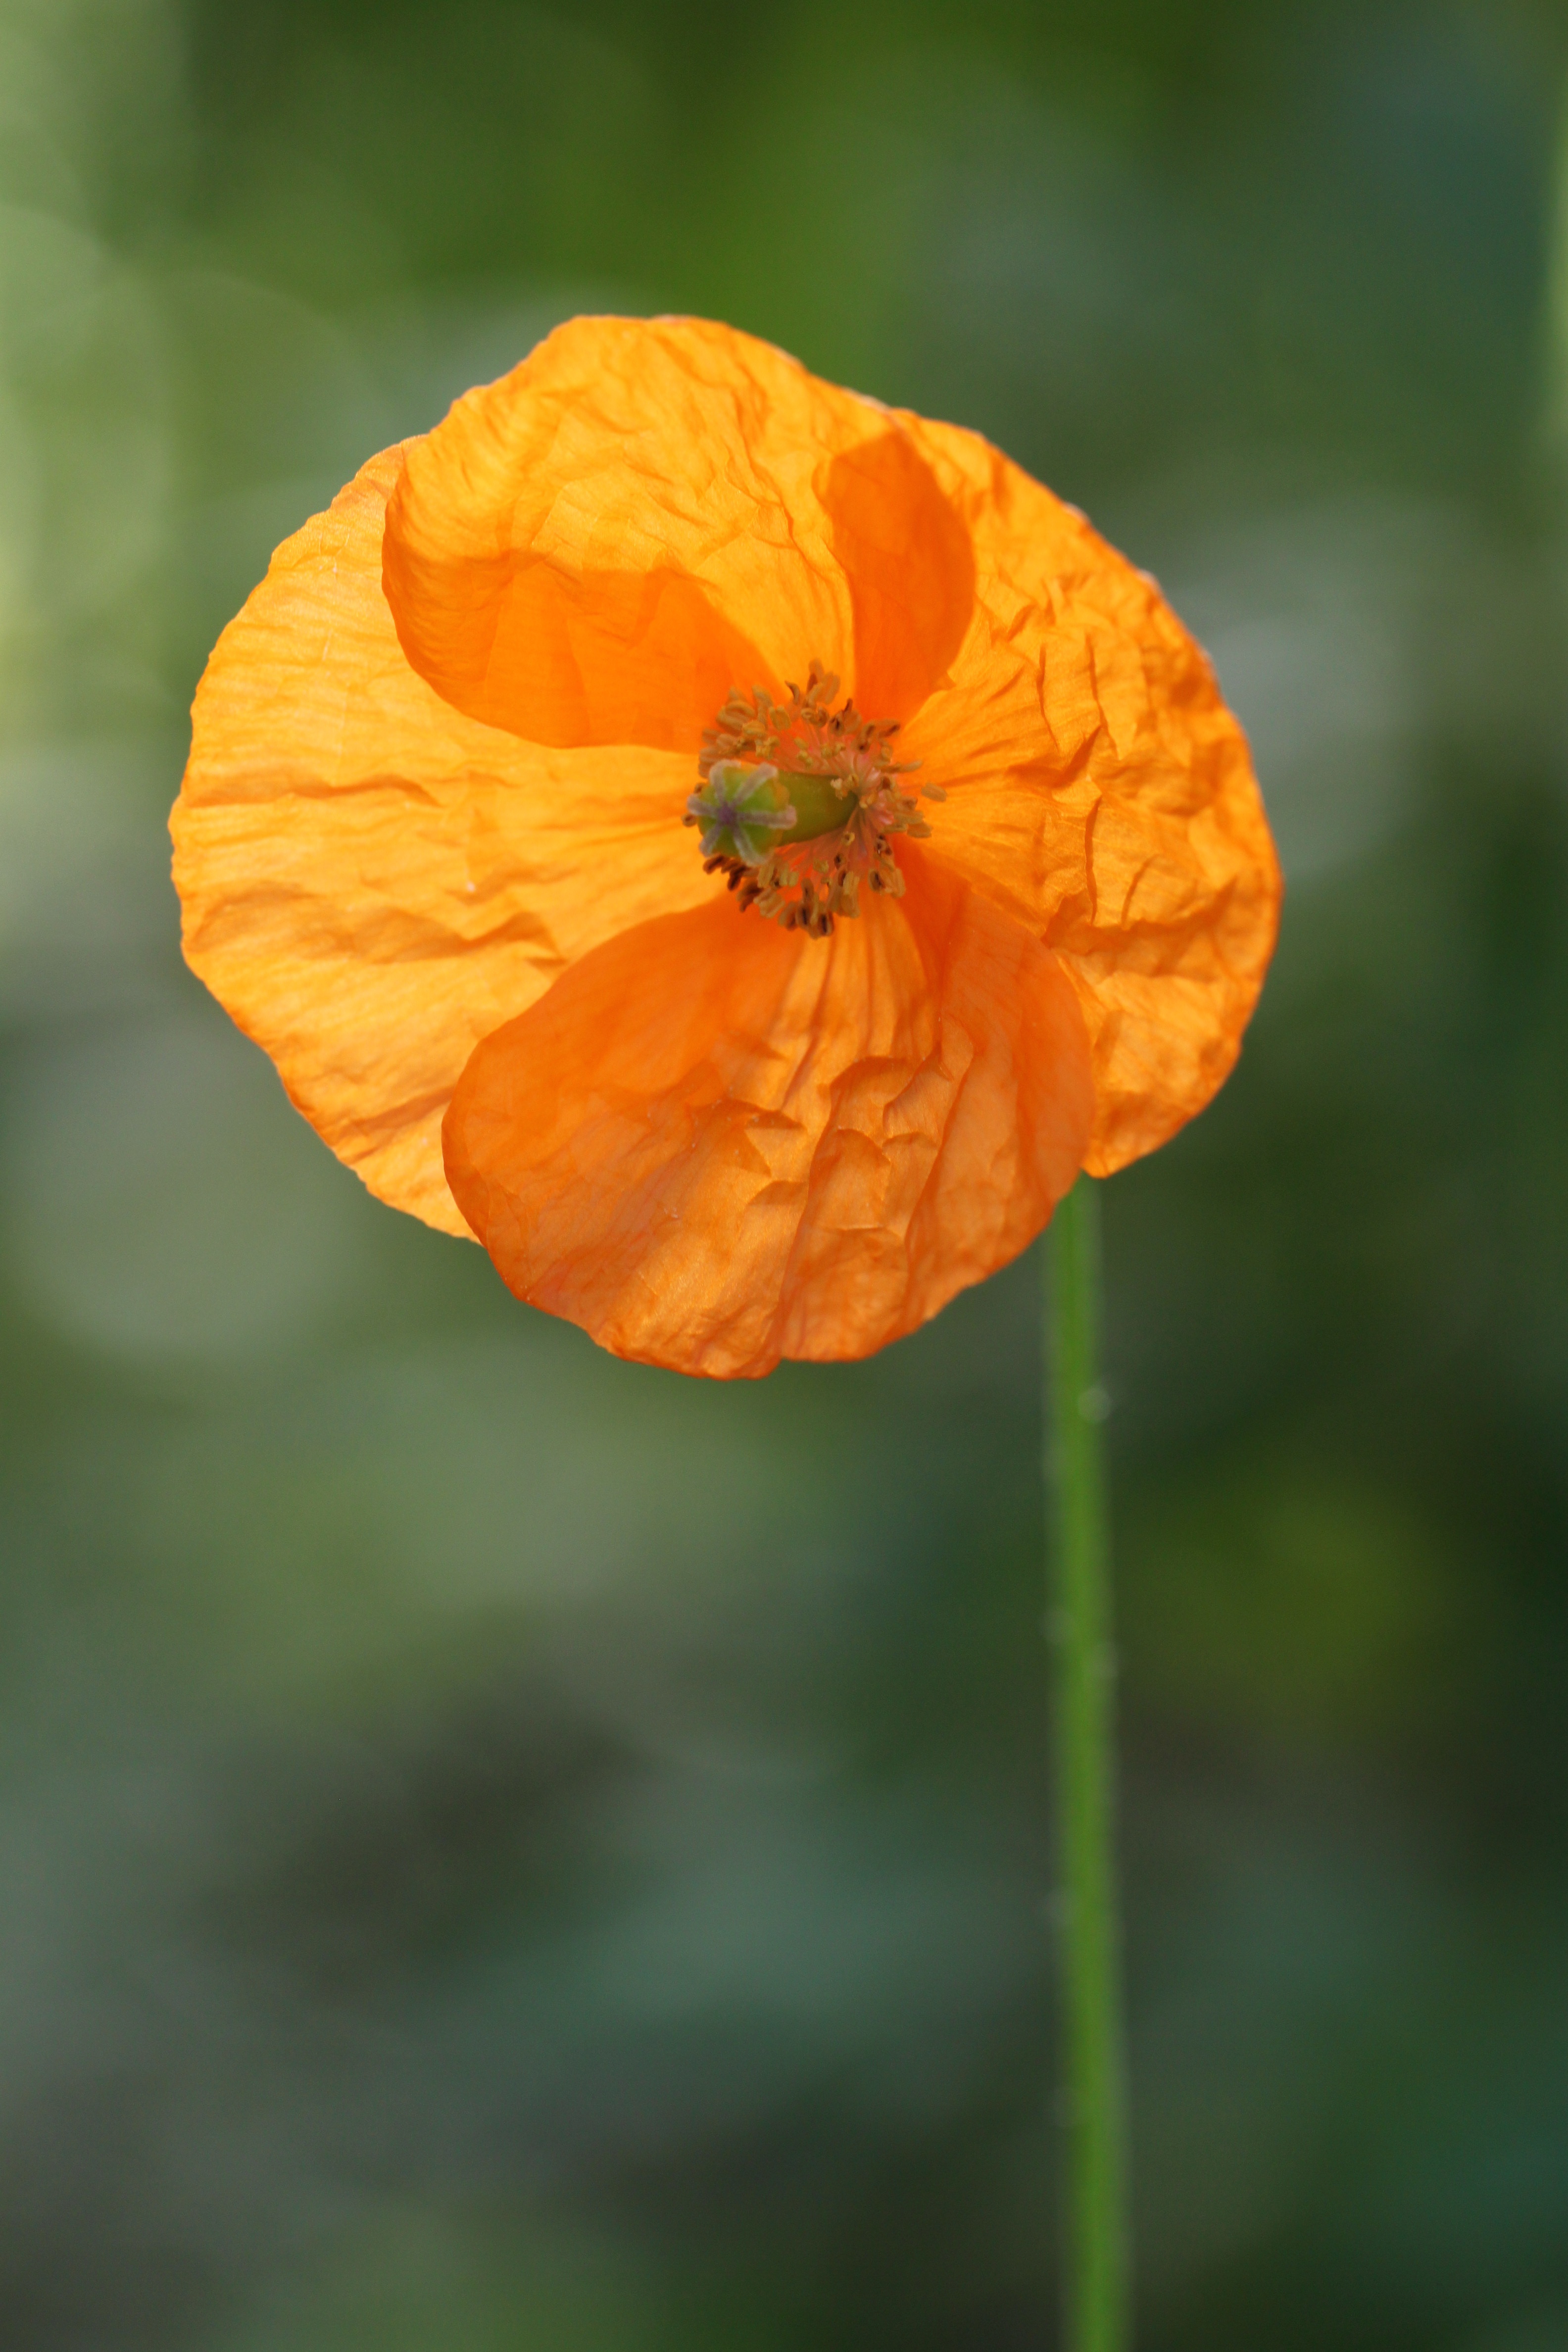
nature, blossom, plant, photography, sunlight, leaf, flower, petal, bloom, orange, green, botany, colorful, yellow, close, flora, wildflower, close up, poppy flower, bright, poppy, coquelicot, calyx, macro photography, flowering plant, early summer, plant stem, land plant, poppy family, islandmonhn